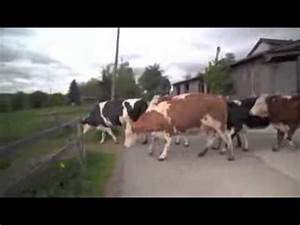
Label: mucca